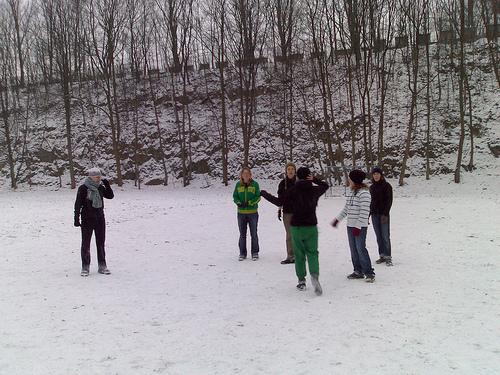
Weather: snow or frosty